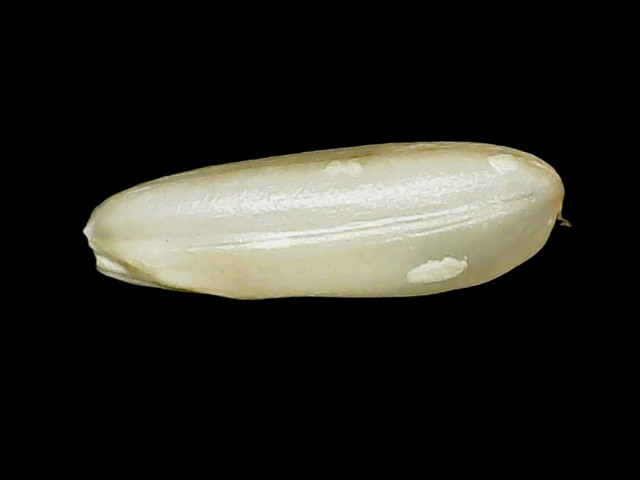
Rice variety: Binadhan23